G. H. Mumm

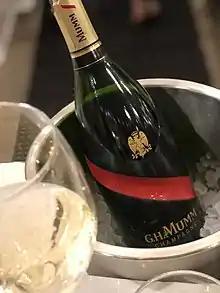
A bottle of G. H. Mumm Champagne

G. H. Mumm & Cie is a Champagne house founded in 1827 and based in Reims, France. G.H. Mumm is one of the largest Champagne houses and is currently ranked 4th globally based on number of bottles sold. The company is owned by Pernod Ricard.